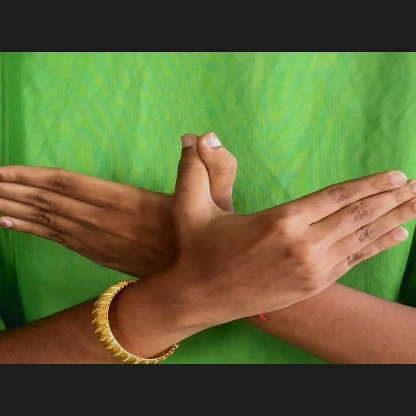
Mudra: Garuda